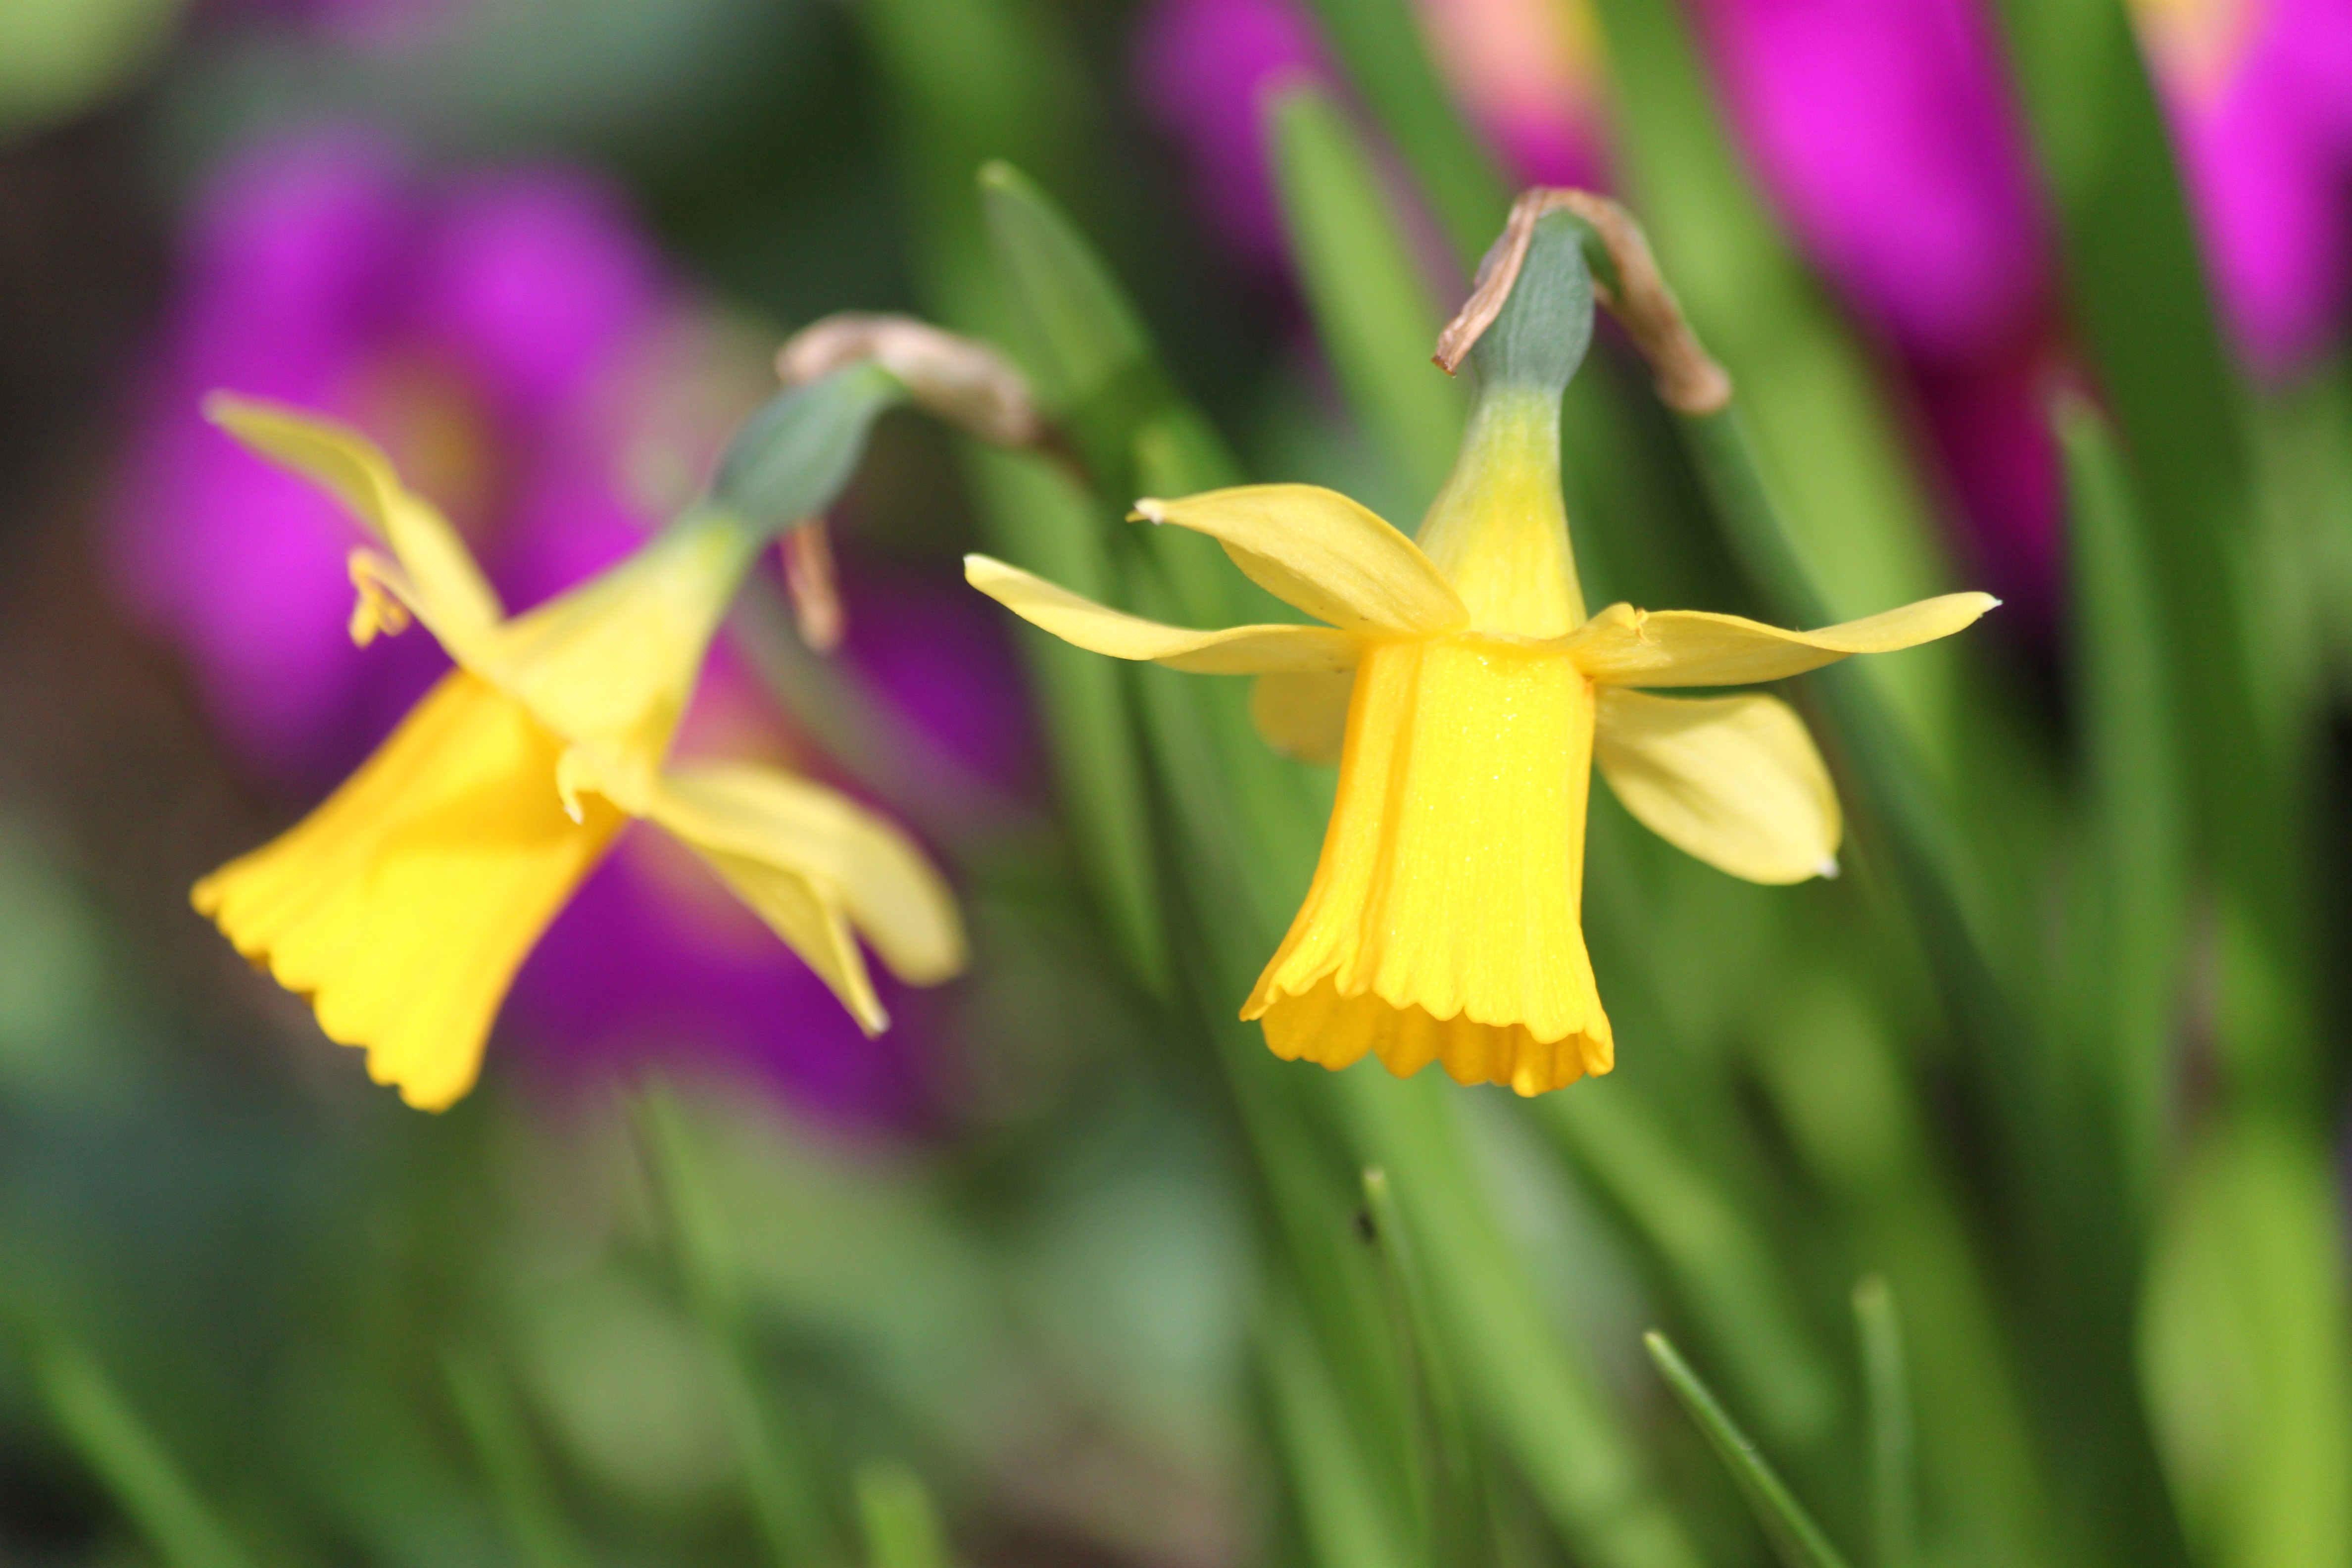
nature, blossom, plant, flower, petal, bloom, spring, green, color, botany, colorful, yellow, close, daffodil, flora, wildflower, flowers, daffodils, narcissus, flower garden, daylily, gladiolus, macro photography, ornamental plant, flowering plant, ornamental flower, plant stem, land plant, flowers flower